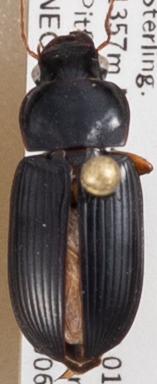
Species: Harpalus paratus
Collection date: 2018-09-06
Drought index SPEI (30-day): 1.106
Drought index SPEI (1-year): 0.71
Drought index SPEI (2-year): -0.018